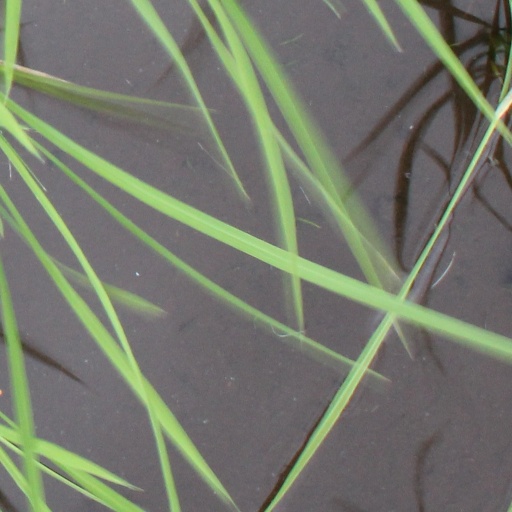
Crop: rice